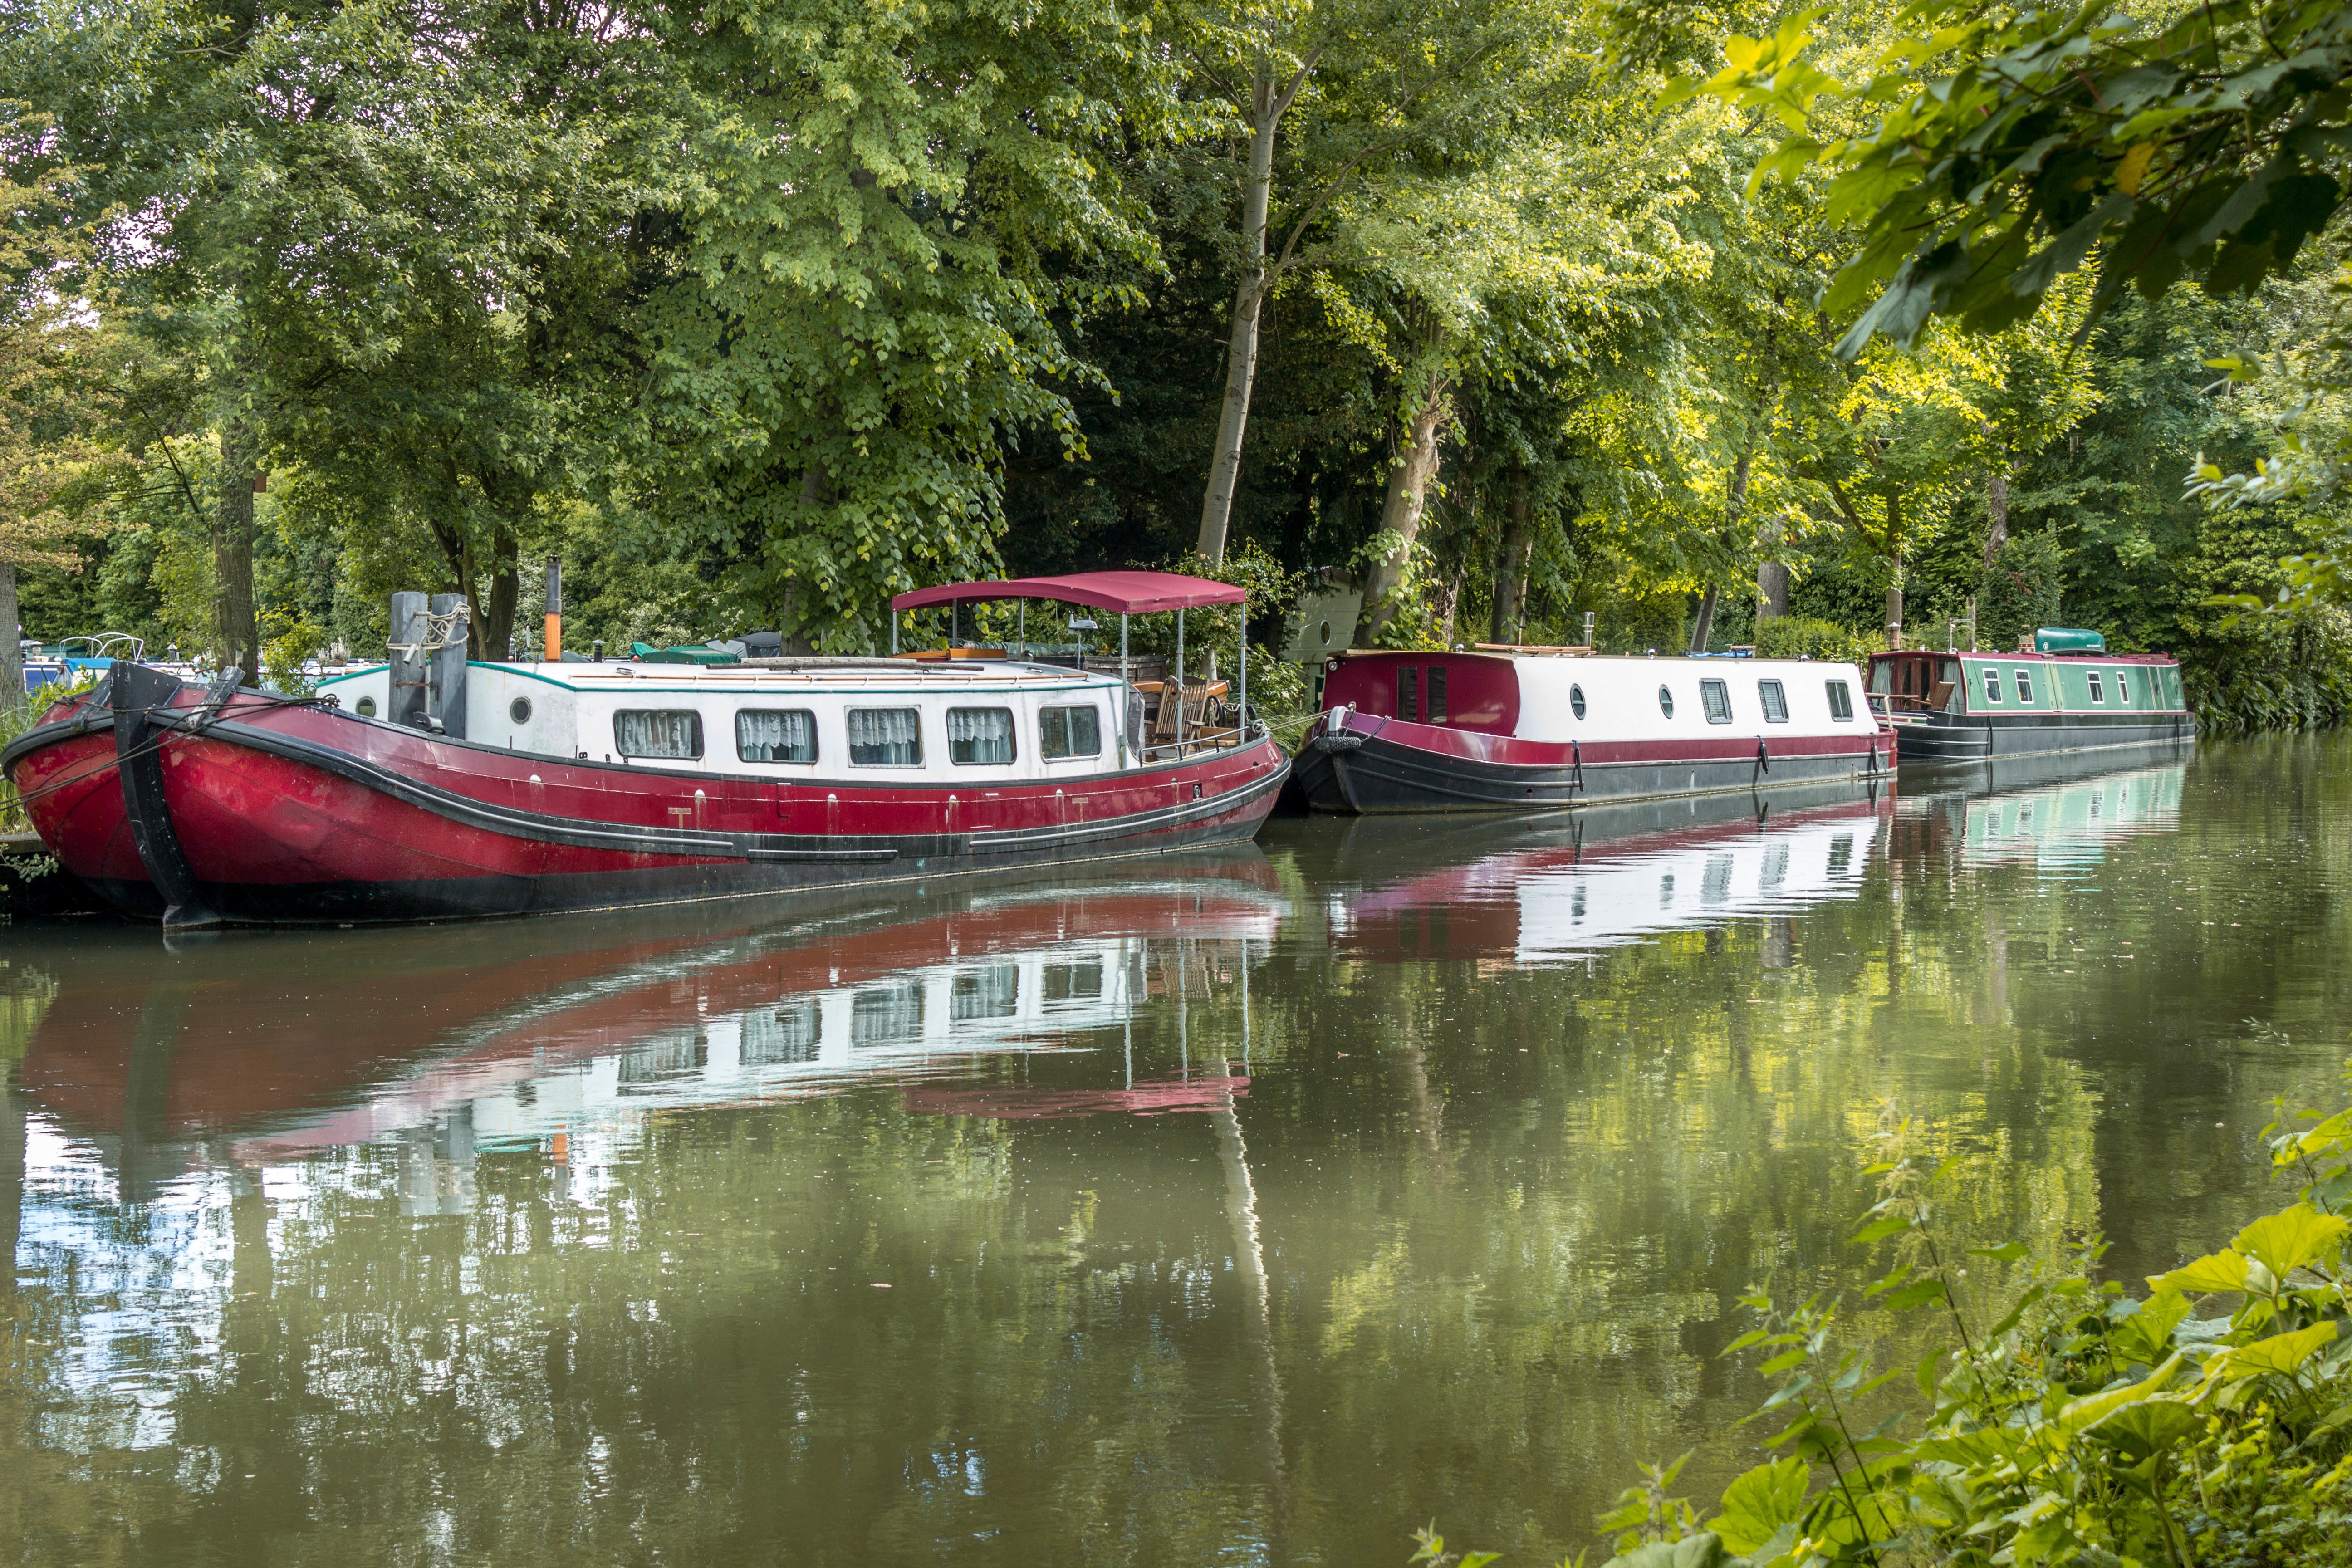
boat, river, canal, transport, vehicle, waterway, channel, watercraft